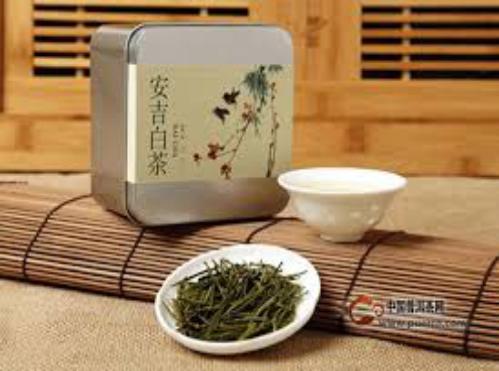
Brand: AN JI WHITE TEA
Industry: Food